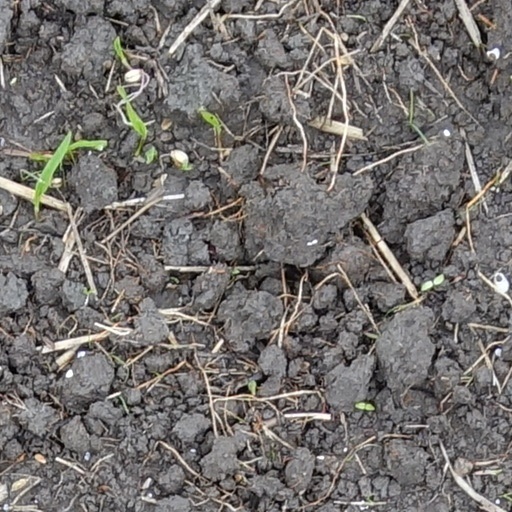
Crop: wheat